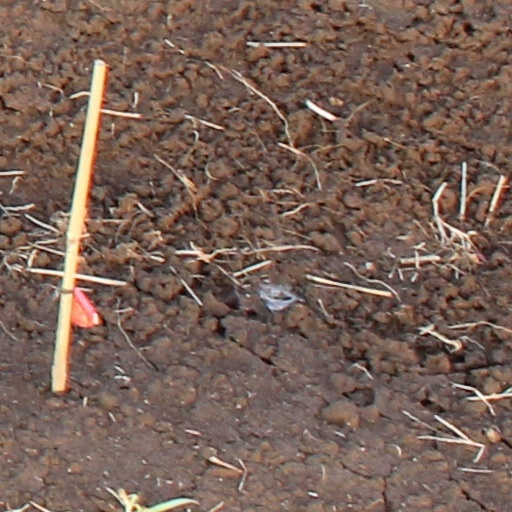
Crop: wheat